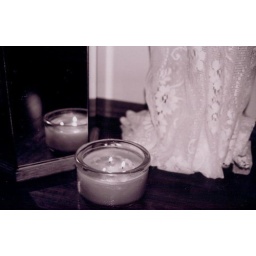
candle in the mirror